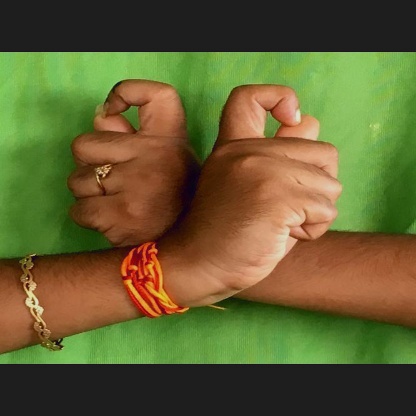
Mudra: Berunda